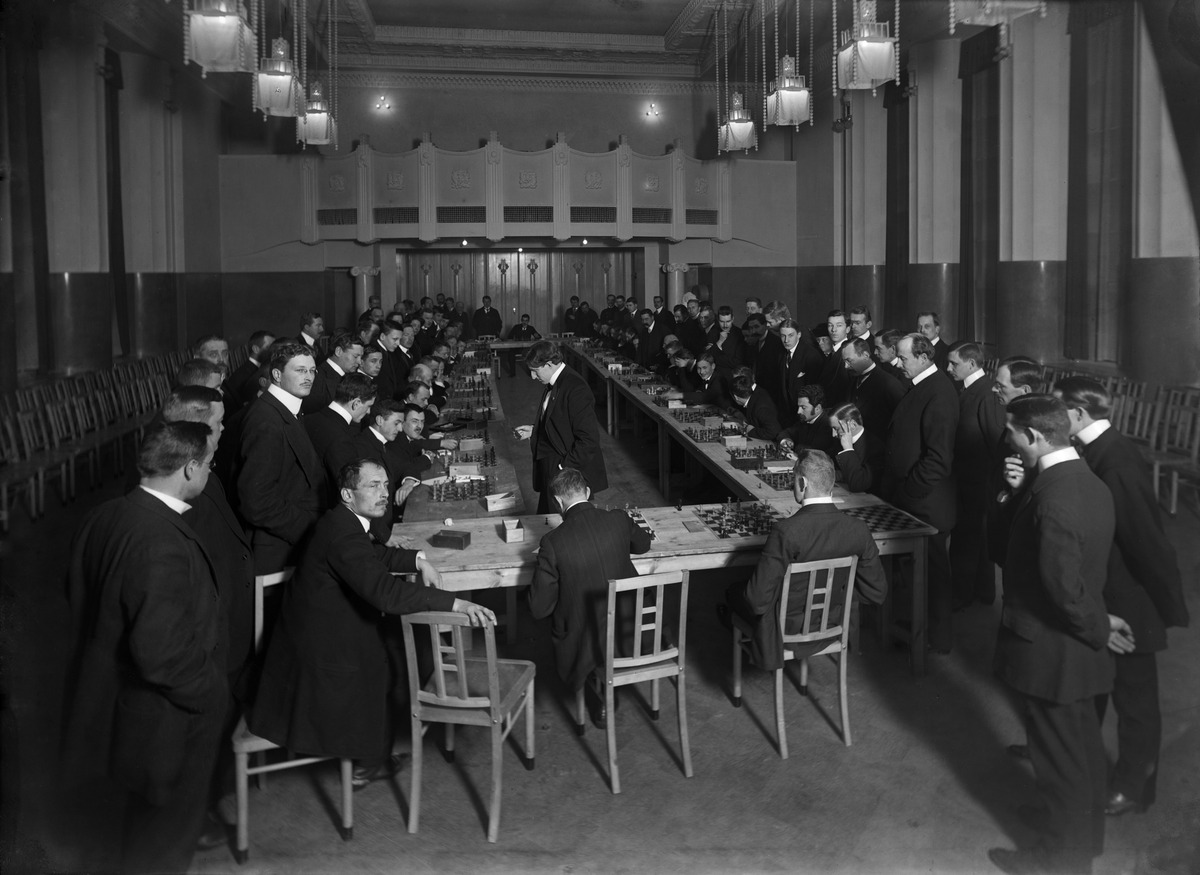
Yhdysvaltalainen mestari Frank James Marshall (1877-1944) pelaa simultaanishakkia Helsingin Shakkiklubin ja Akateemisen Shakkiklubin jäseniä vastaan Uuden Ylioppilastalon (arkkitehdit Armas Lindgren, Wivi Lönn 1910) juhlasalissa.
sisällön kuvaus: Yhdysvaltalainen mestari Frank James Marshall (1877-1944) pelaa simultaanishakkia Helsingin Shakkiklubin ja Akateemisen Shakkiklubin jäseniä vastaan Uuden Ylioppilastalon (arkkitehdit Armas Lindgren, Wivi Lönn 1910) juhlasalissa. 31 vastustajaa
kerrallaan taitaa olla helppo hoitaa, sillä sanomalehden raportin mukaan tähtipelaaja ”lähti seuraavalle laudalle tuprutellen sikaariaan tyytyväisen mielen ilme kasvoillaan”. mustavalkoinen
Kuvaaja: Foto Roos, valokuvaaja
Ajankohta: kuvausaika 18.01.1912
Paikka: Suomi, Uusimaa, Helsinki, Kluuvi Helsinki, Mannerheimintie 5
Aiheet: Marshall, Frank James, pelit lautapelit shakki, kerhot, esitykset, julkiset rakennukset, interiöörit, valaisimet, tuolit